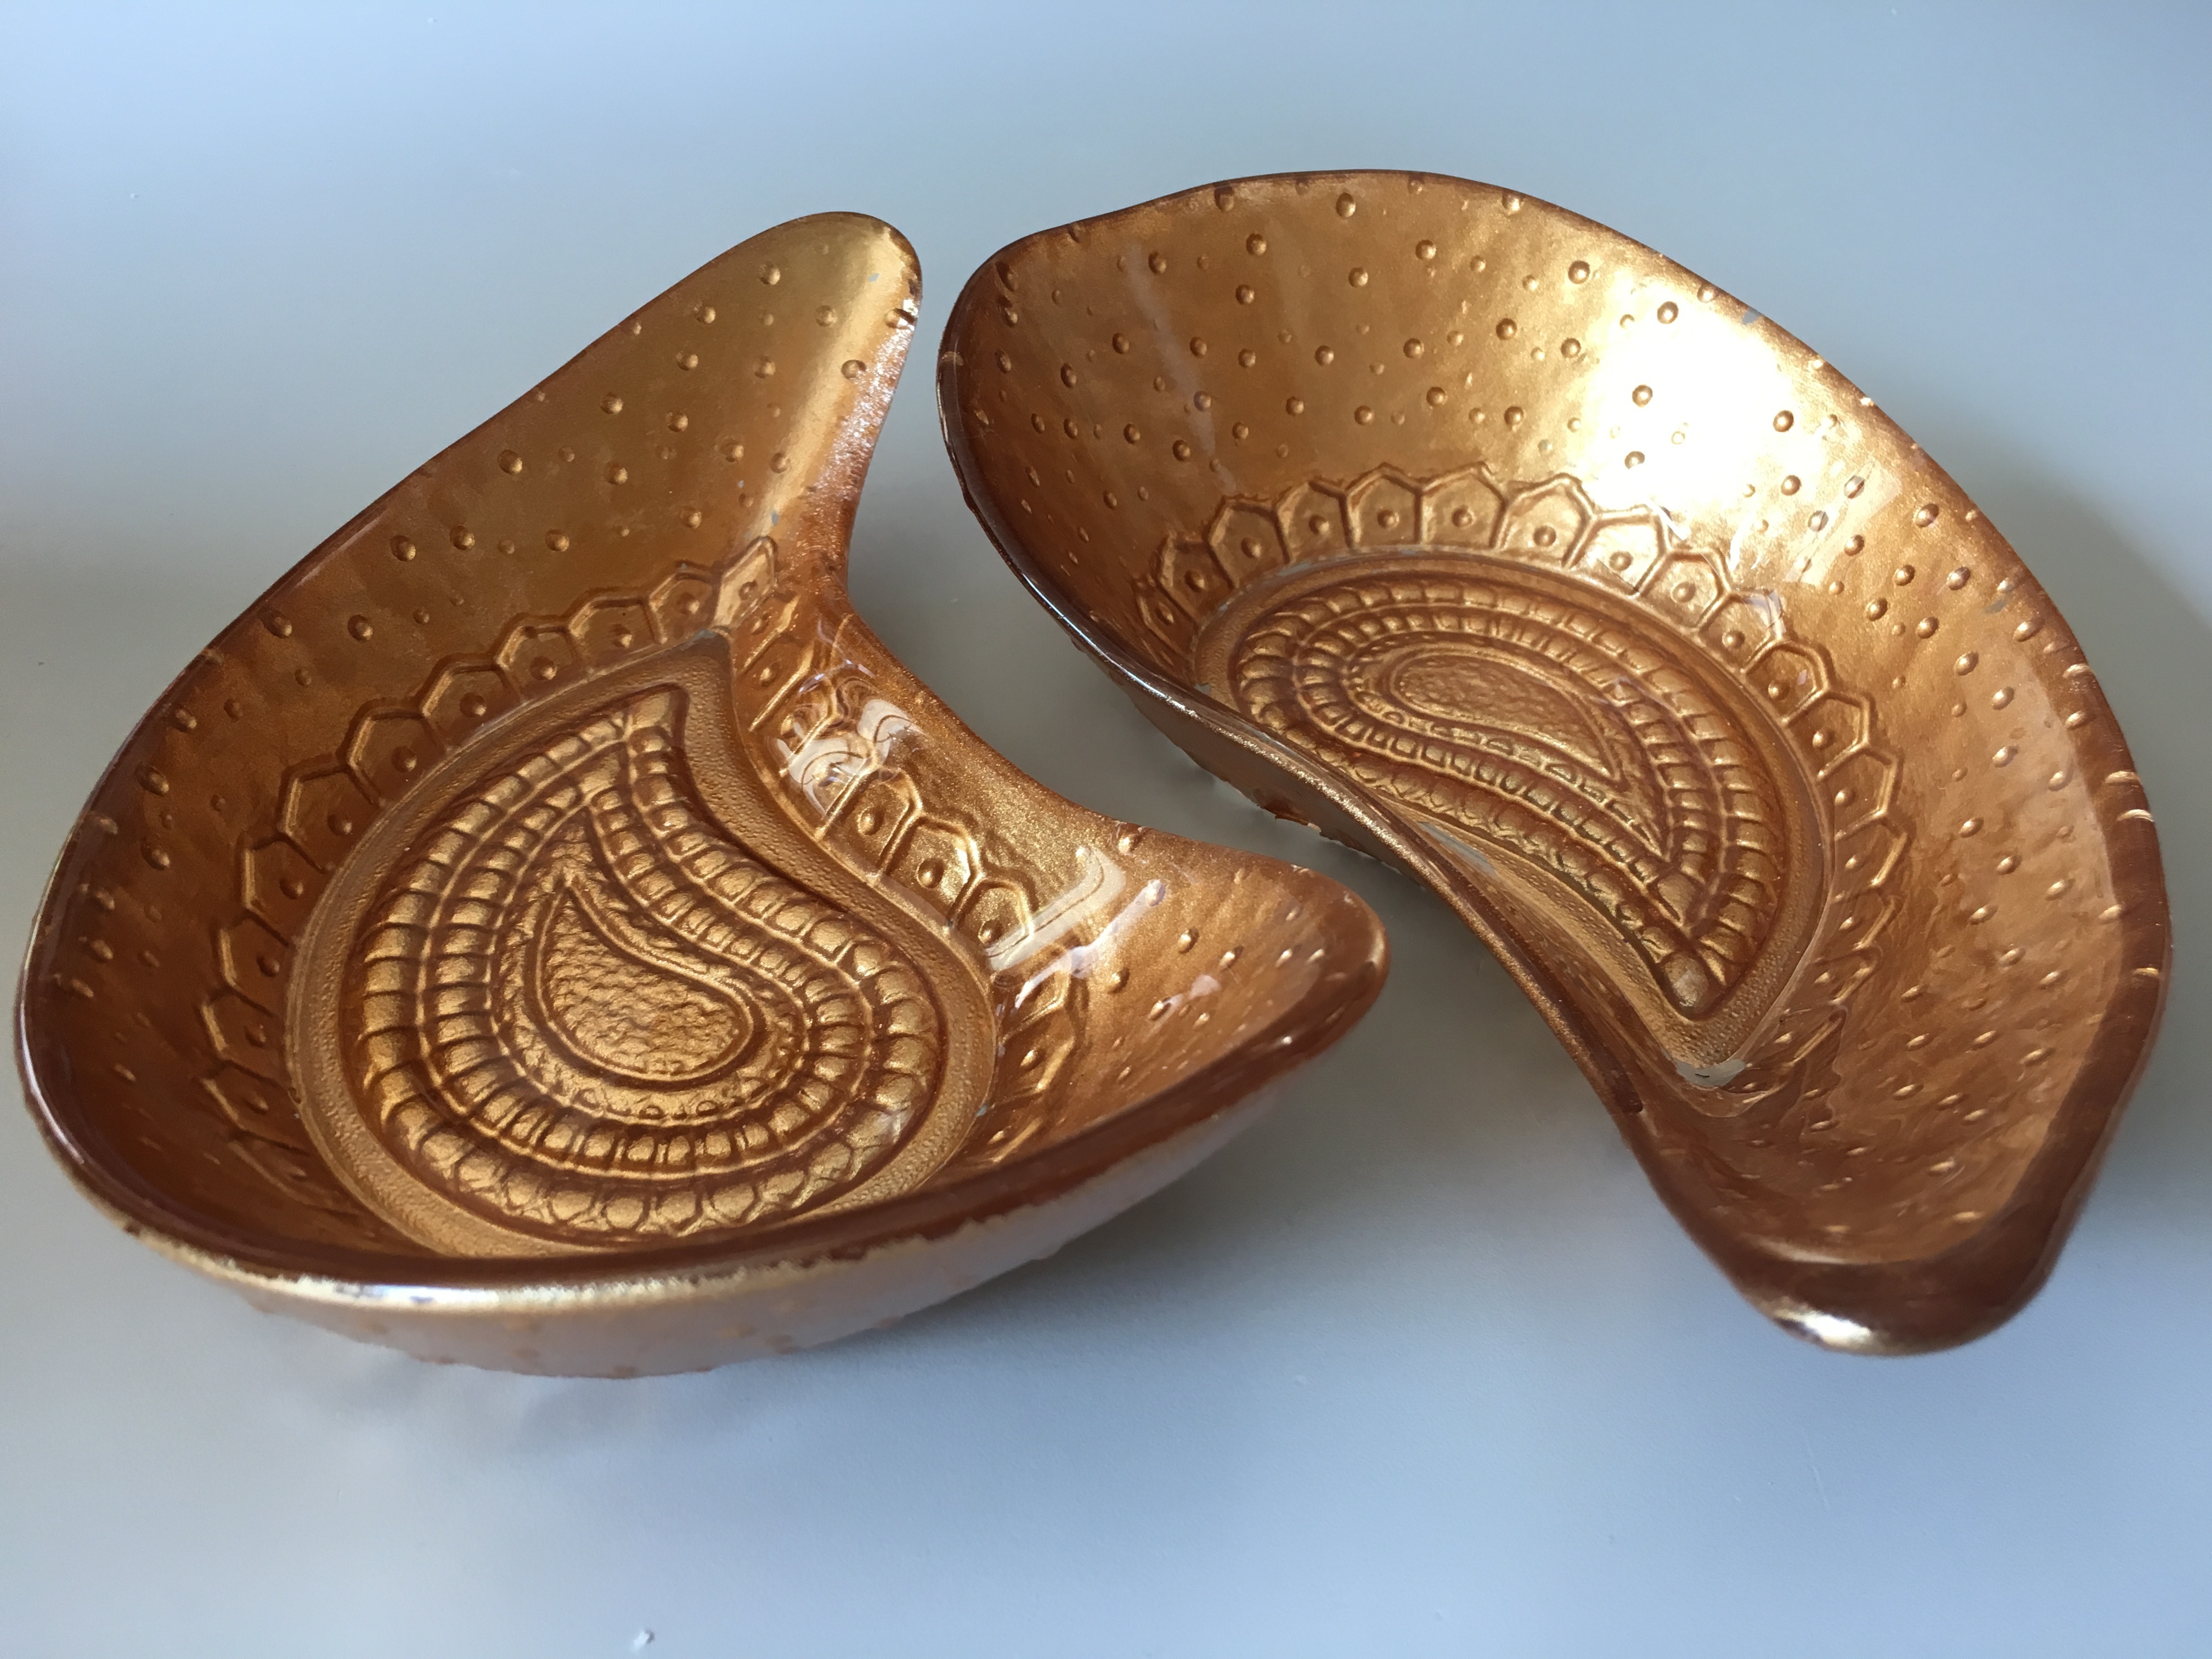
wood, glass, horn, food, produce, ceramic, metal, scale, pottery, art, gold, brass, carving, glassware, bowls, outdoor shoe